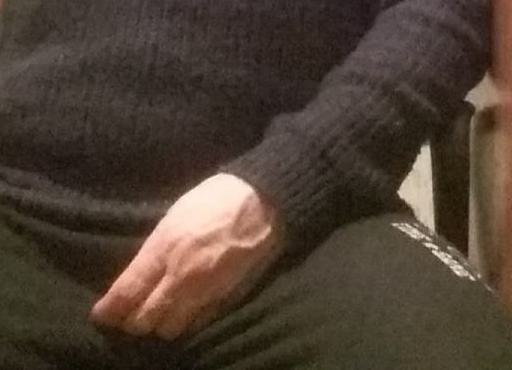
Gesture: no_gesture